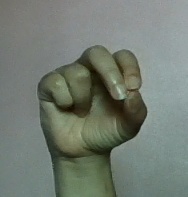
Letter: gaaf